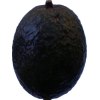
Label: black_avocado